Prospect Park (Ypsilanti, Michigan)

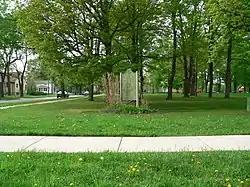
The Prospect Park historical marker, at the southwest corner of the park.

Prospect Park is a 9.5 acre park in the northeast corner of Ypsilanti, Michigan, and is the oldest park in Ypsilanti. This park, which was originally a cemetery, is the home of a retired coastal defense cannon from Maine, and is currently the home of the restored Luna Lake. The park is one block from Ypsilanti's historic Depot Town, where the YpsiFest and many car shows are hosted in the summer.